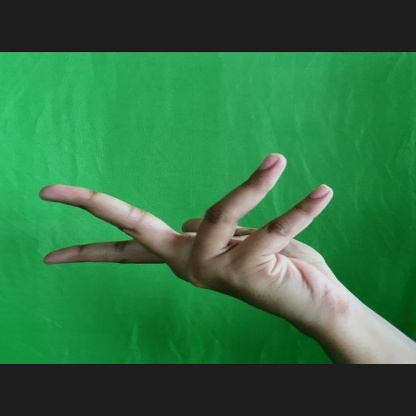
Mudra: Alapadmam